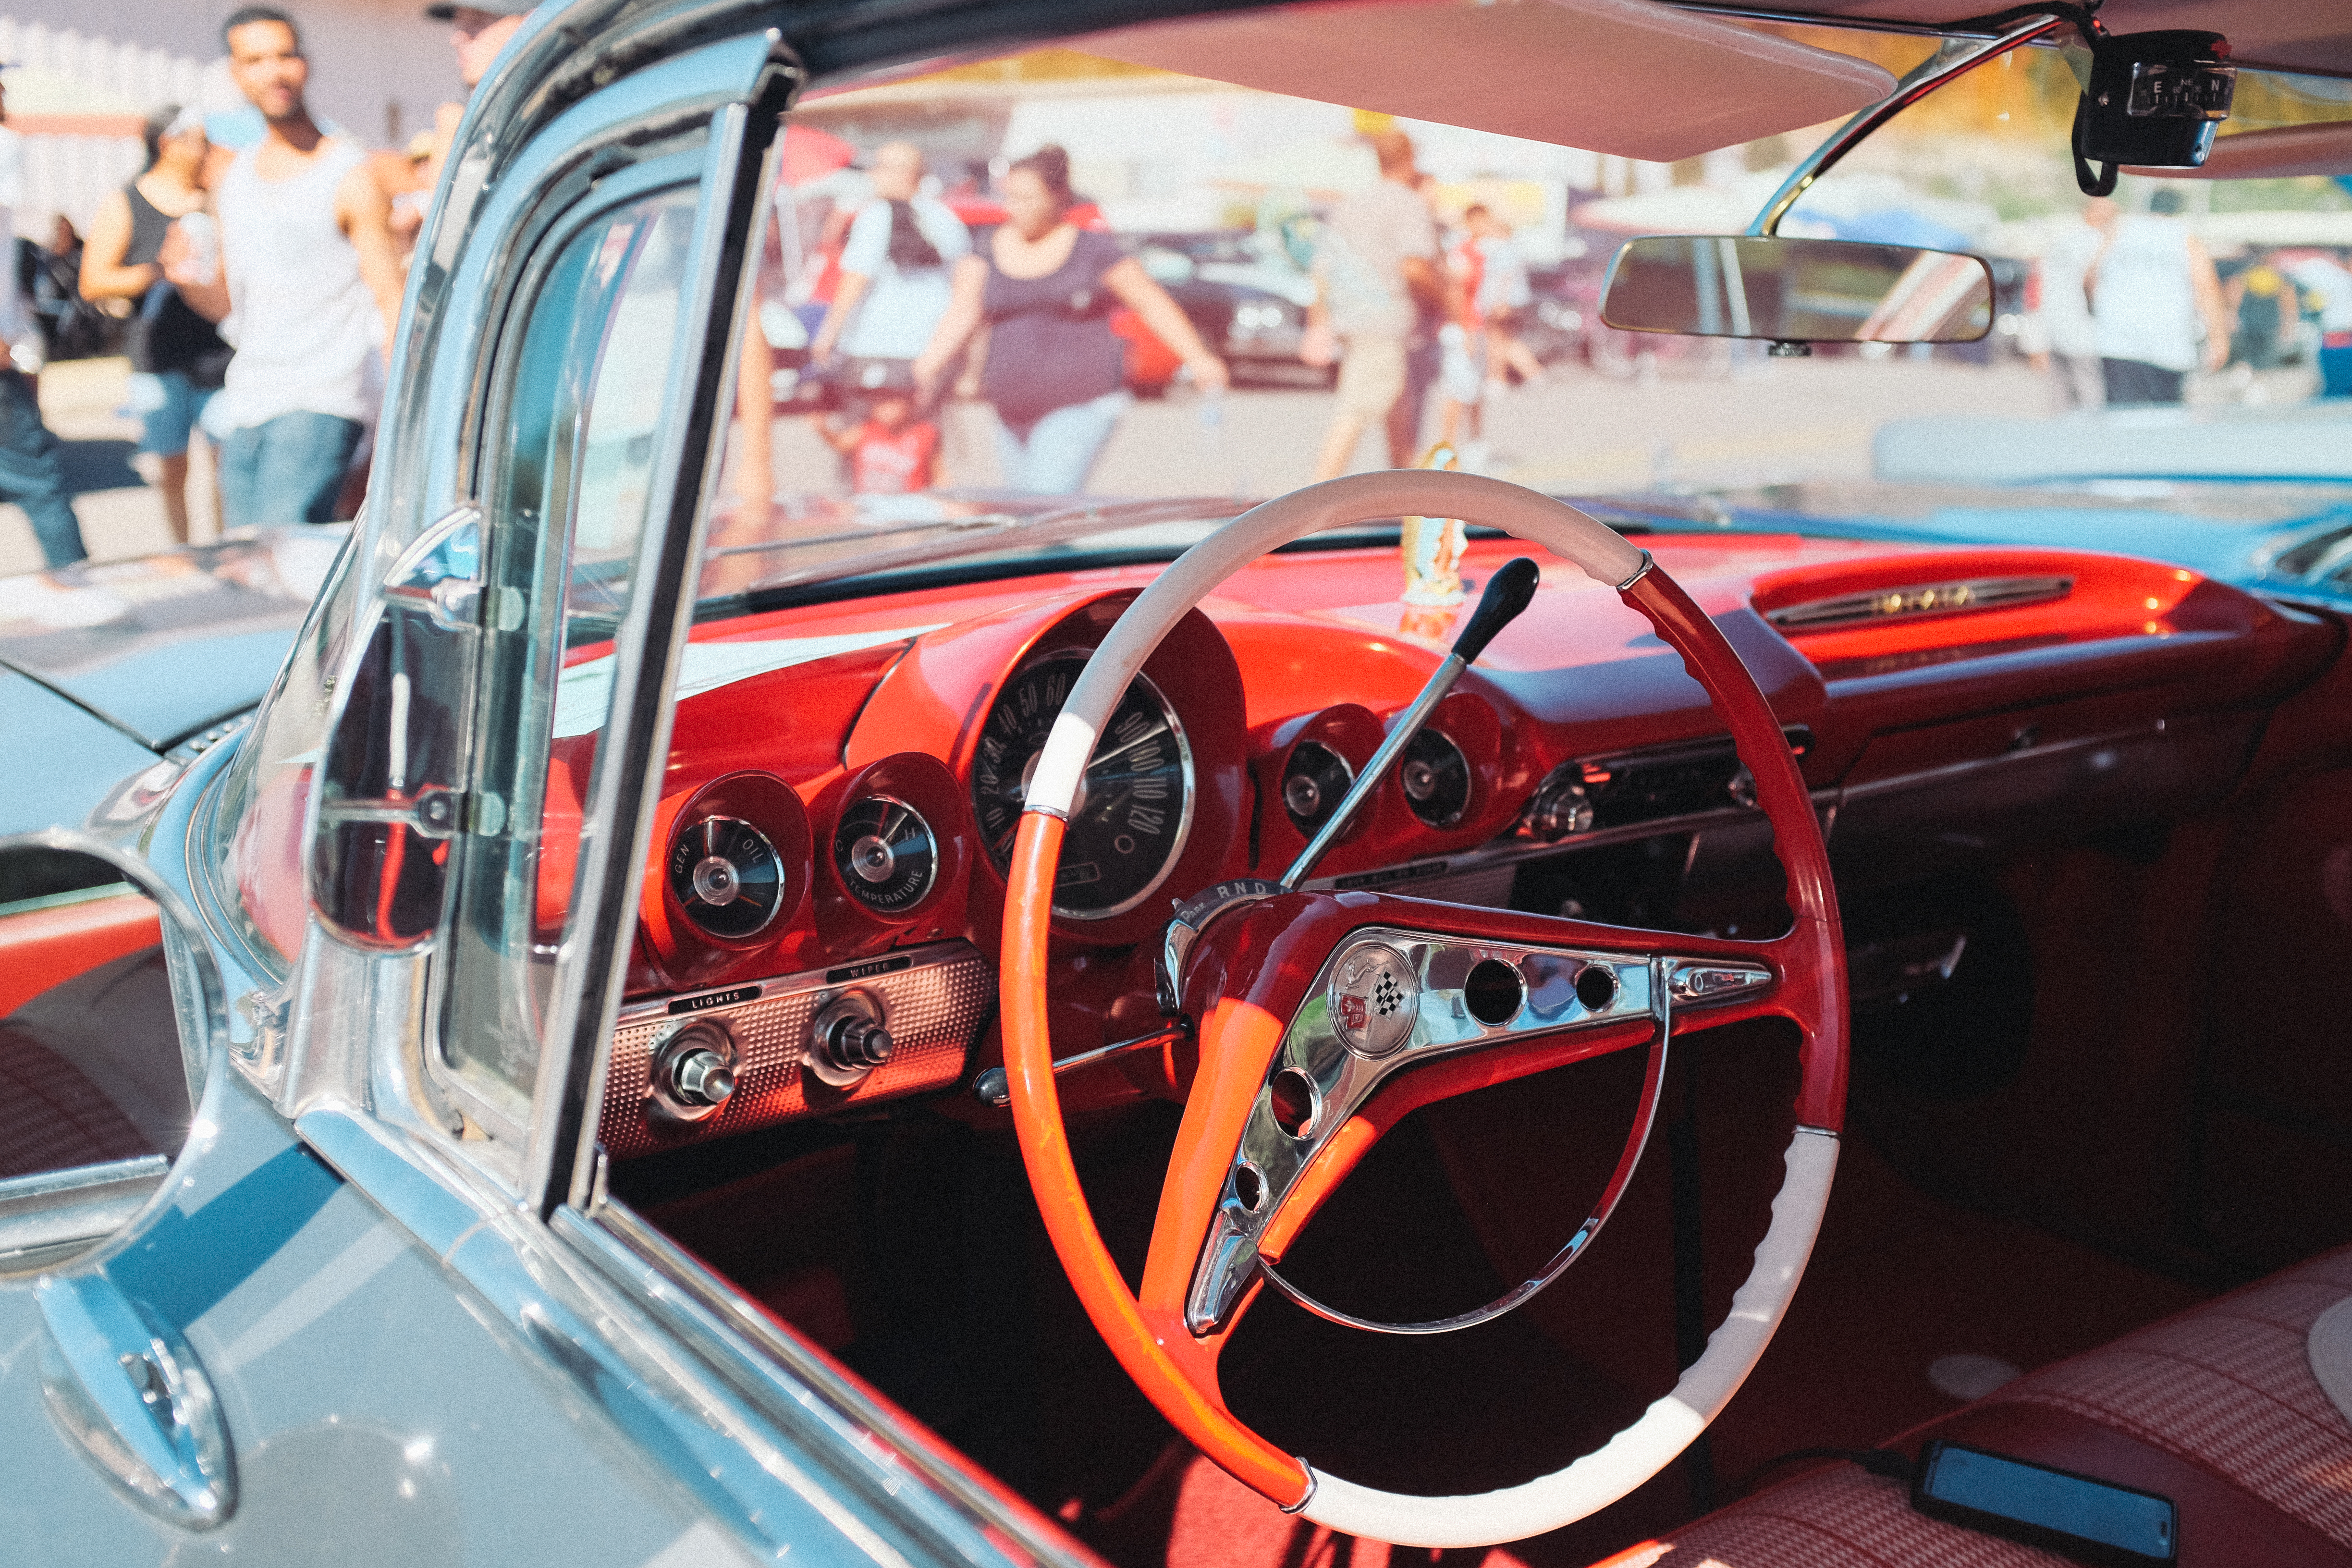
car, wheel, vehicle, motor vehicle, vintage car, classic, antique car, hot rod, auto show, land vehicle, automobile make, automotive exterior, automotive design, luxury vehicle, custom car